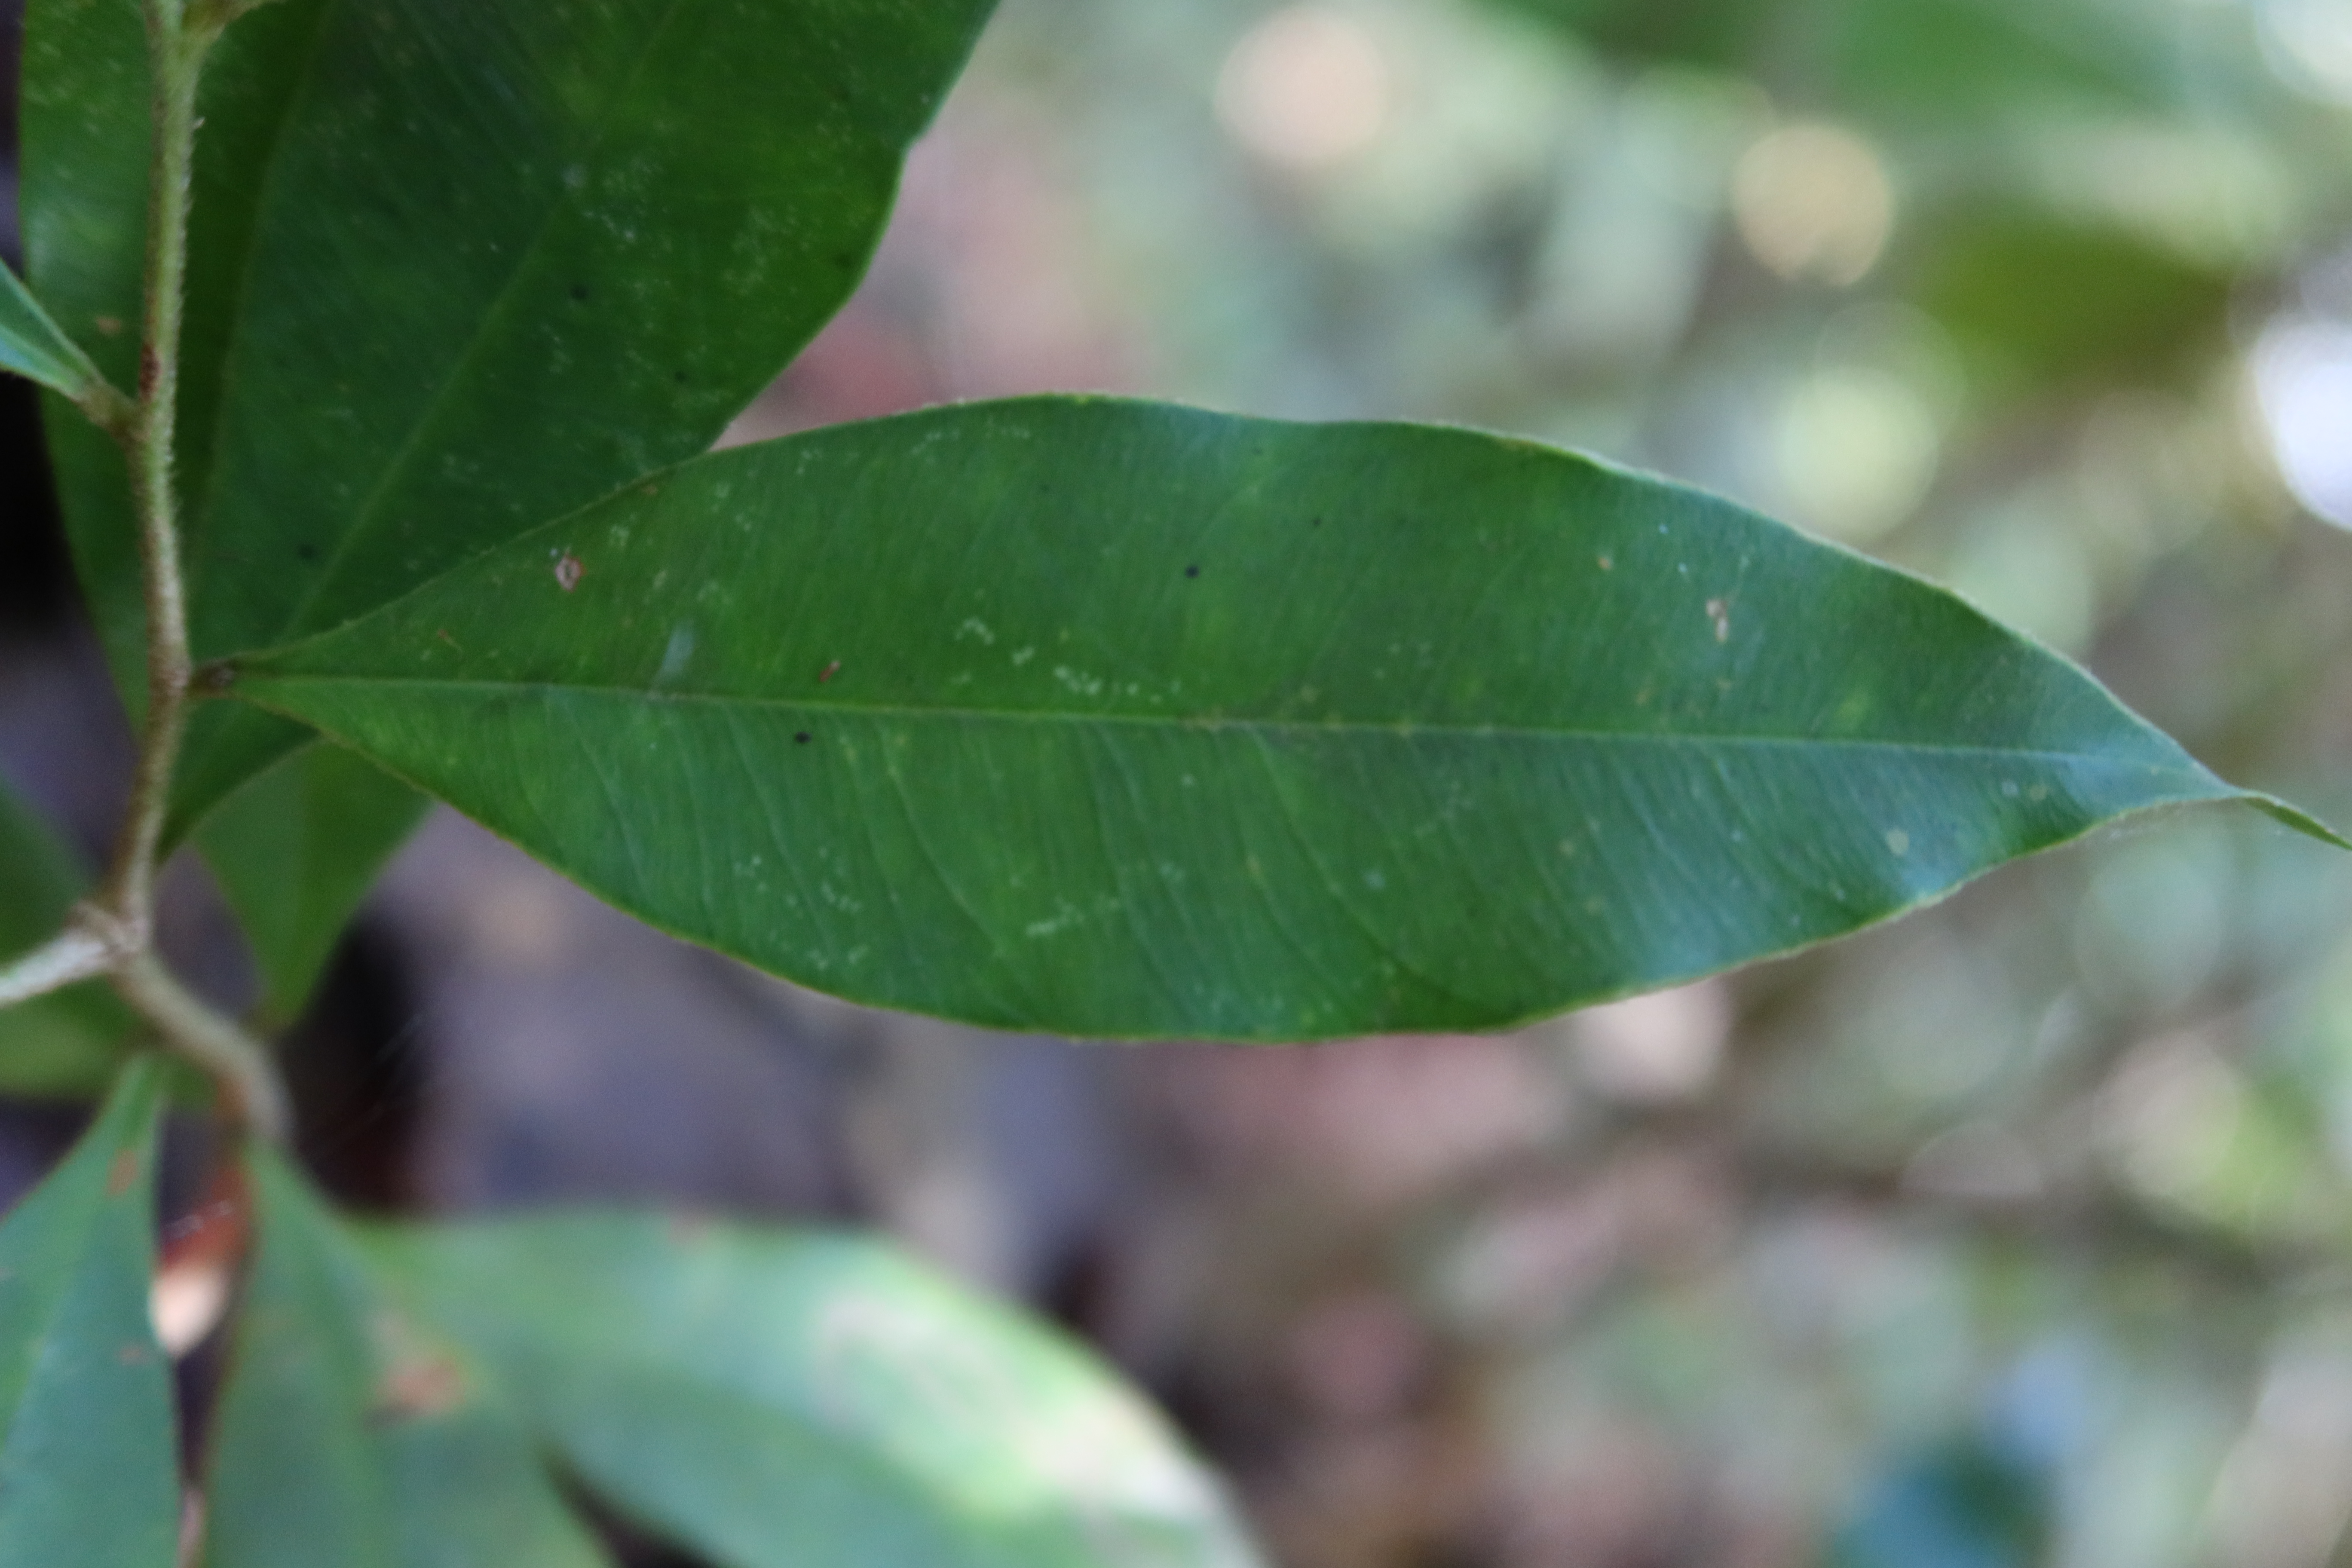
Label: Brown spots